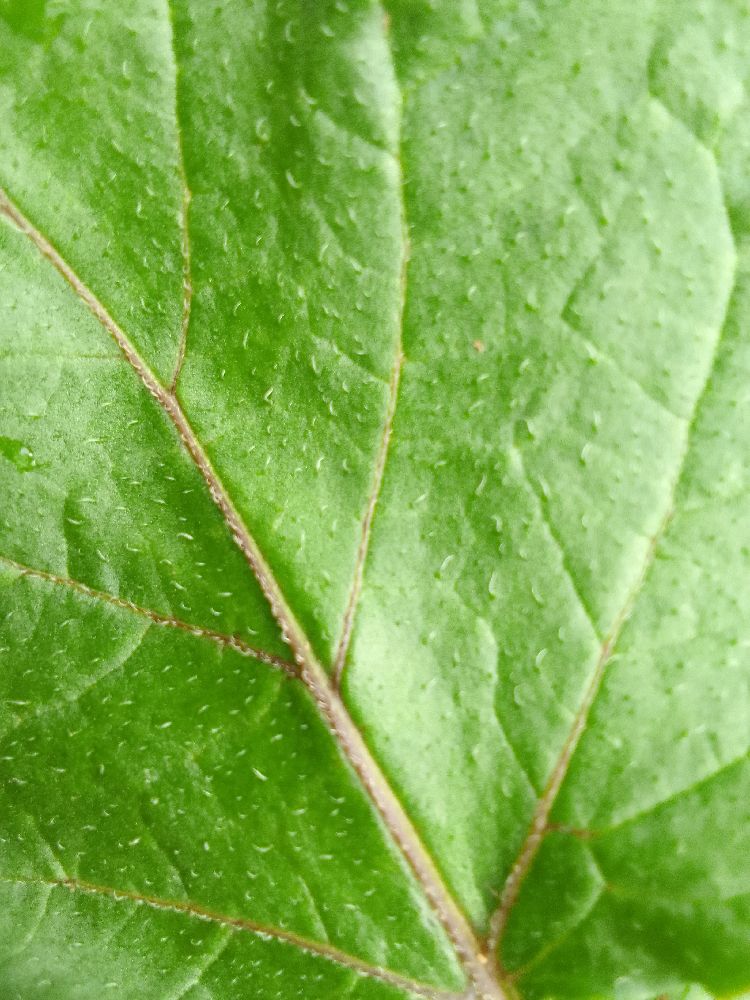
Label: Healthy